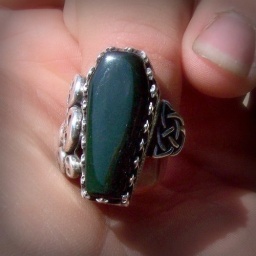
Ring of the Morrigan a Coffin ring green Rainbow obsidian set in sterling silver